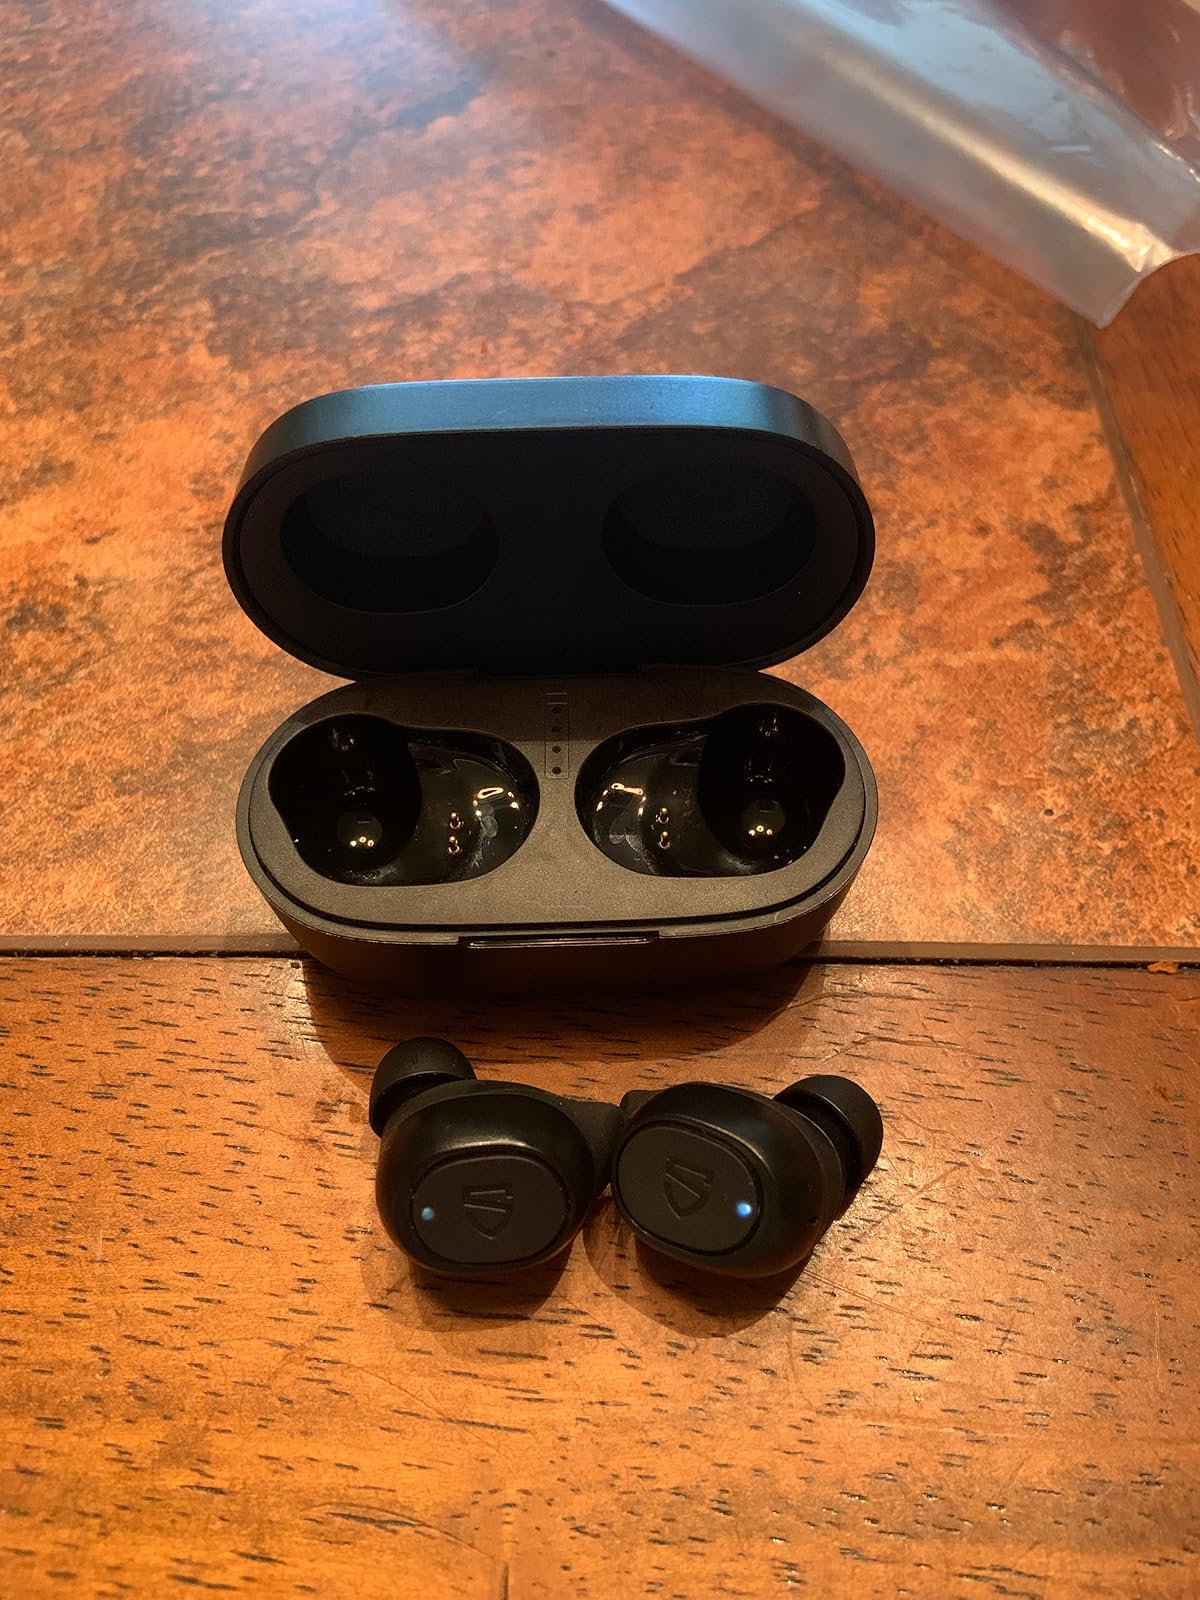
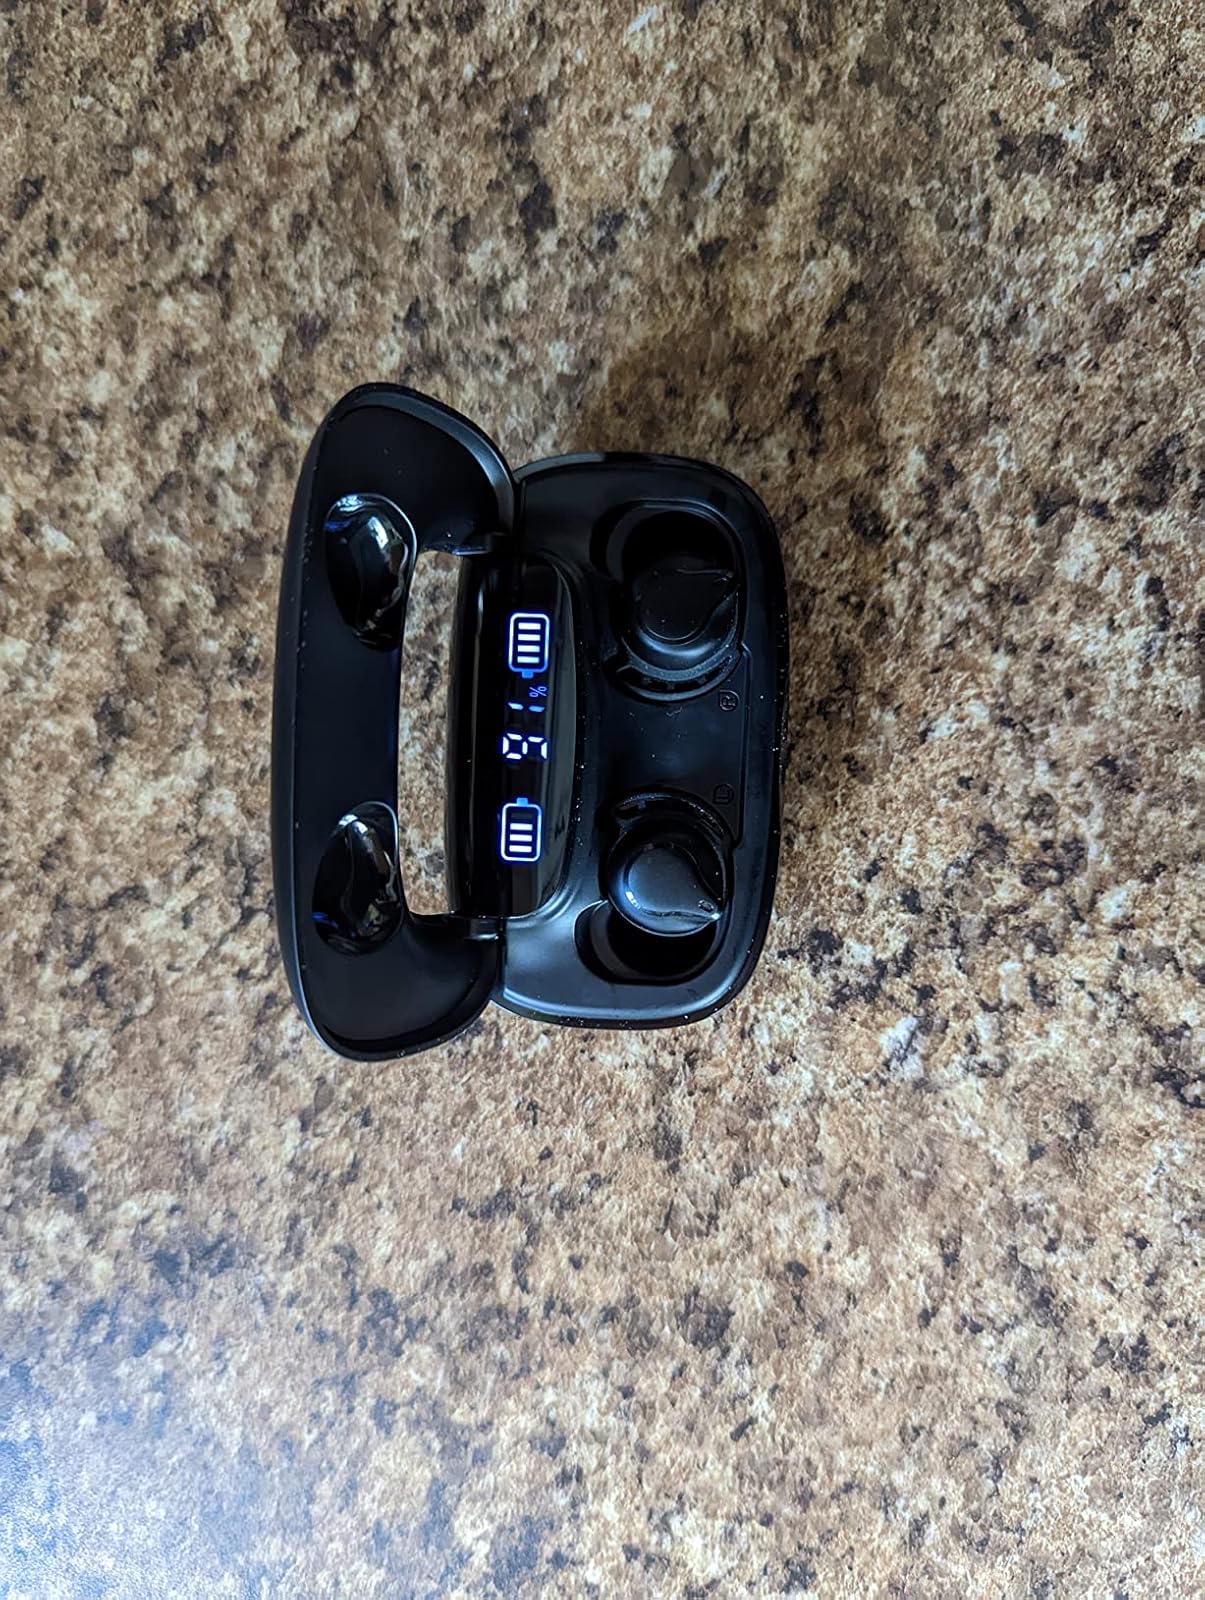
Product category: earbuds
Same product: no